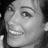
Emotion: happy